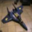
Label: airplane